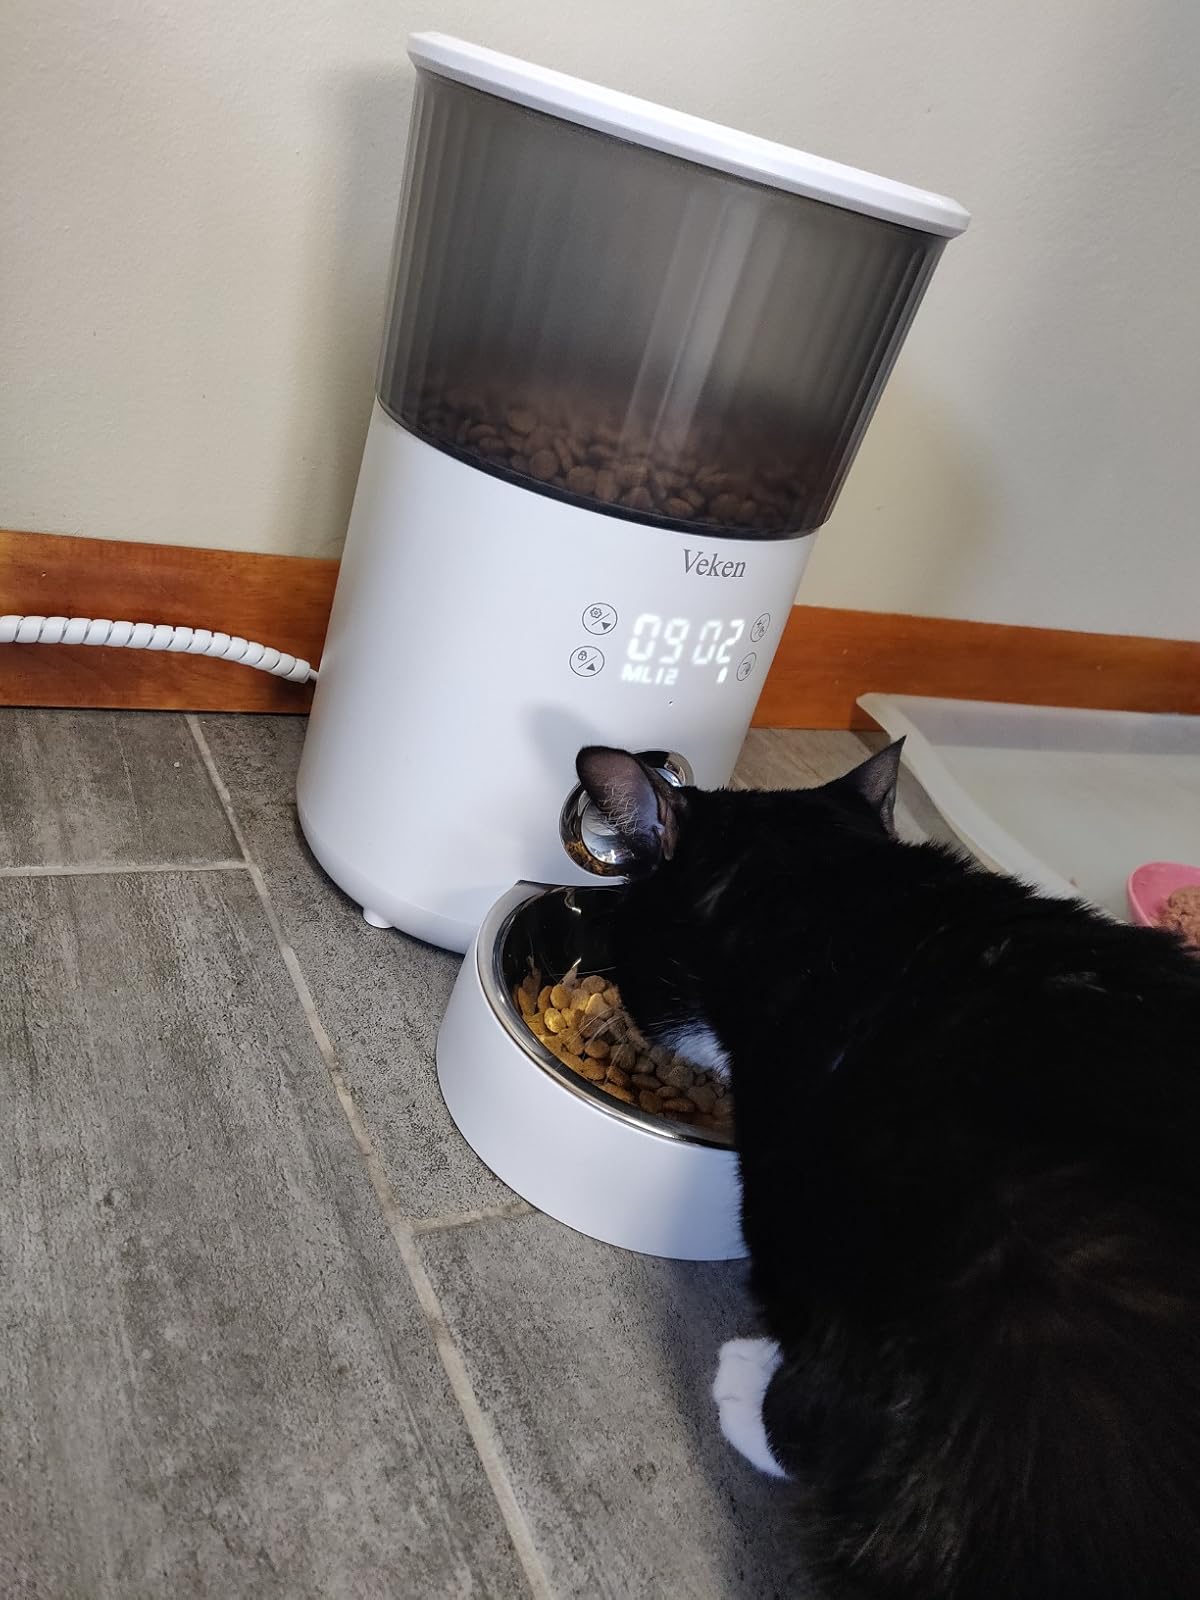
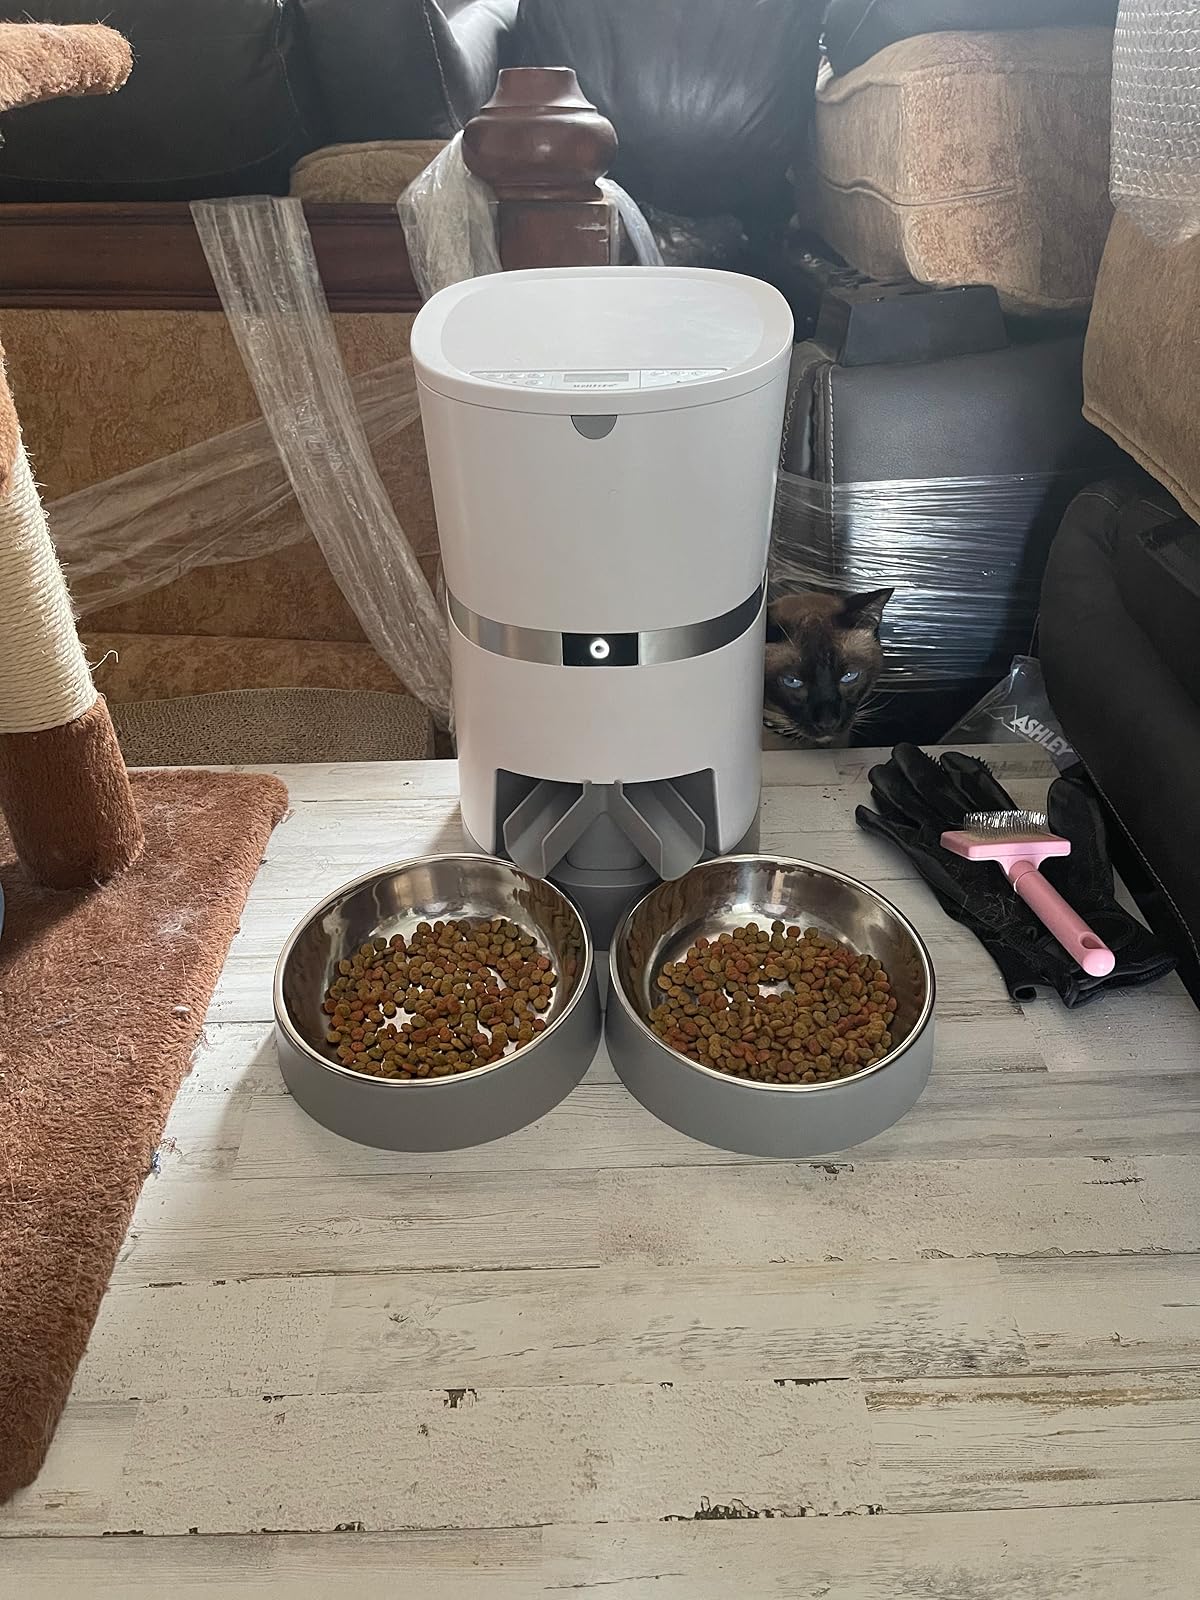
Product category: items_feeder
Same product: no